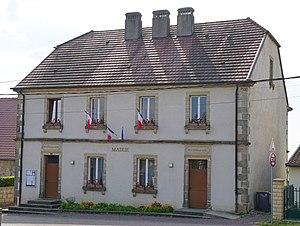
La mairie de Châtenois (Haute-Saône).
Châtenois est une commune française, située dans le département de la Haute-Saône en région Bourgogne-Franche-Comté.